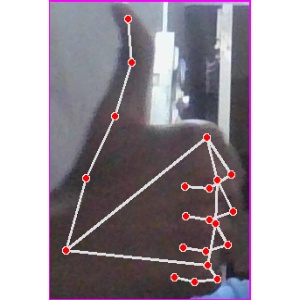
अक्षर: थ